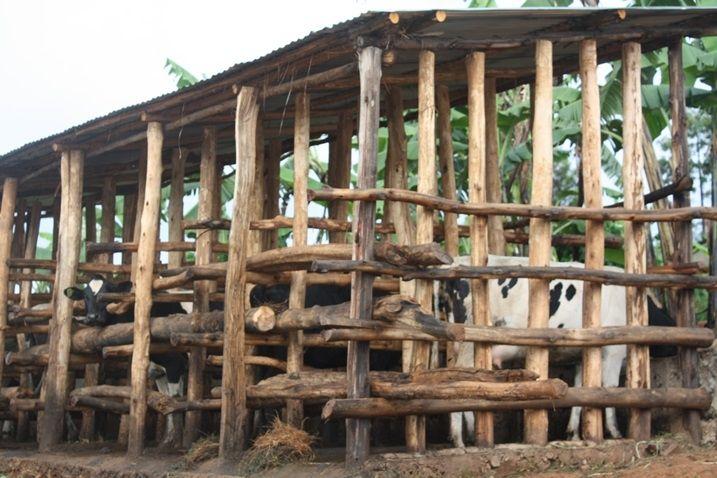
Zizi lililojengwa kwa mabale ya miti na kupauliwa kwa bati linaonekana kufugia ng'ombe, ng'ombe mmoja akiwa ametoa kichwa chake nje mwenye doa jeupe na kichwa cheusi na mwingine mwenye mabaka meusi na rangi nyeupe wakiwa ndani ya zizi, zizi hili pembeni kumepandwa migomba yenye majani ya kijani kilichoivilia.